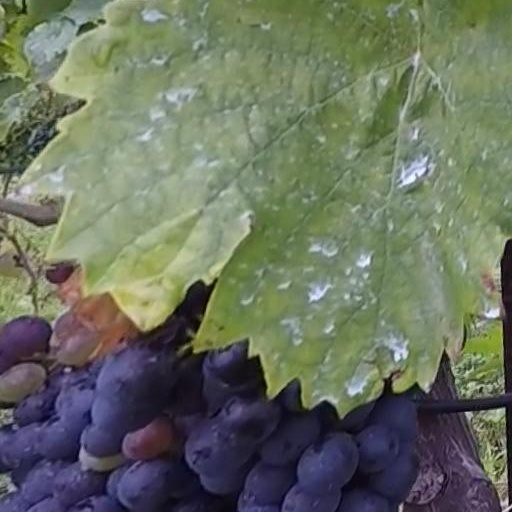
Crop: grape